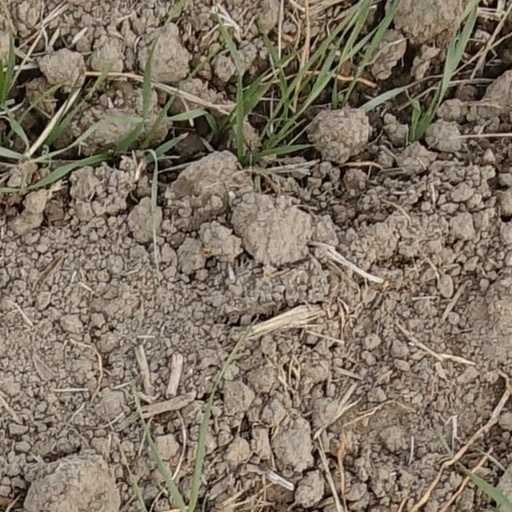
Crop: wheat